Miriam Defensor Santiago

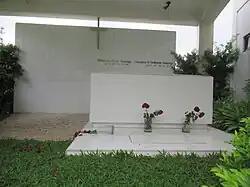
Tomb of Defensor Santiago and her son Alexander at Loyola Memorial Park, Marikina

In October 2015, Defensor Santiago announced her intention to run in the 2016 Philippine presidential election after her cancer was deemed 'stable' and 'receded' by doctors from the United States. She later confirmed that Senator Bongbong Marcos would serve as her running mate for vice president. Her campaign focused on the youth sector for which she heavily advocated, making use of social media. She was a landslide winner in numerous polls conducted in various public and private universities and colleges in the country. Despite this, she lost in the elections. Defensor Santiago was subsequently called "the greatest president we never had", a title which had been associated with her prior to her presidential run. The Youth for Miriam, a youth group that supported her on the campaign, rebranded as Youth Reform Movement and founded a standalone organization that bears her writings and literature as philosophical pillars.